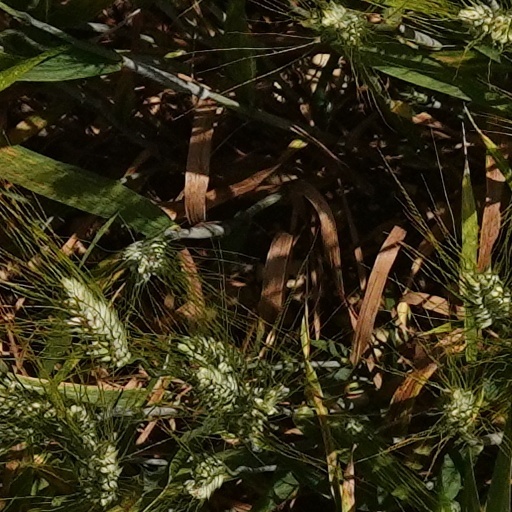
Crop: wheat